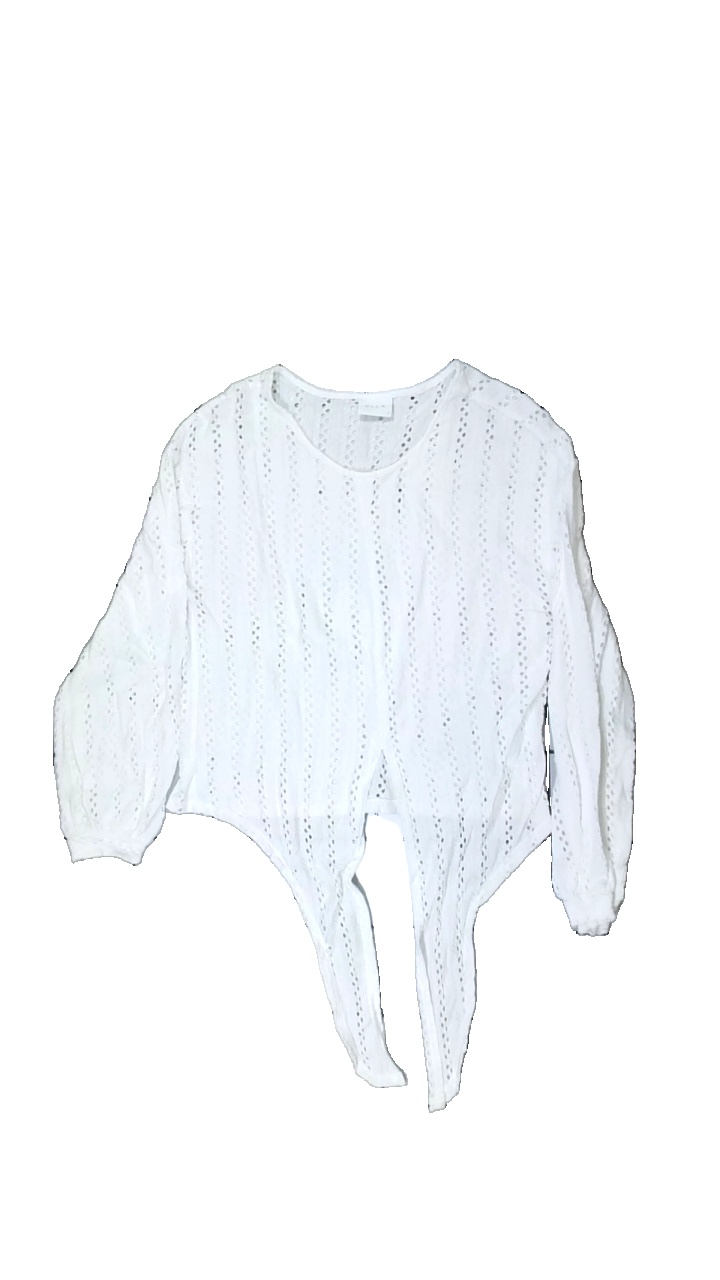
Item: Top (Ladies)
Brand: Vila
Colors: White
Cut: C-collar
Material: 100% cotton
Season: Summer
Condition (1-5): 3
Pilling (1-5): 4
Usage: Reuse
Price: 50-100